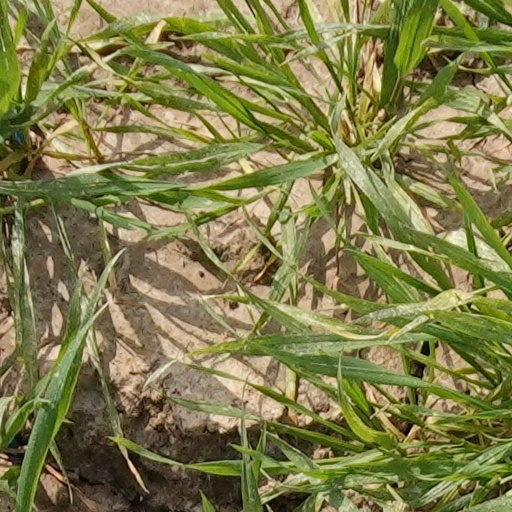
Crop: wheat